History of the Jews in Russia

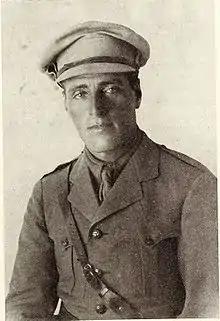
Joseph Trumpeldor, the most decorated Jewish soldier in the Imperial Russian Army for his bravery in the Russo-Japanese War, before conducting operations in the Ottoman Empire.

The cultural and habitual isolation of the Jews gradually began eroding. An ever-increasing number of Jewish people adopted Russian customs and the Russian language. Russian education was spread among the Jewish population. Several Jewish-Russian periodicals appeared.